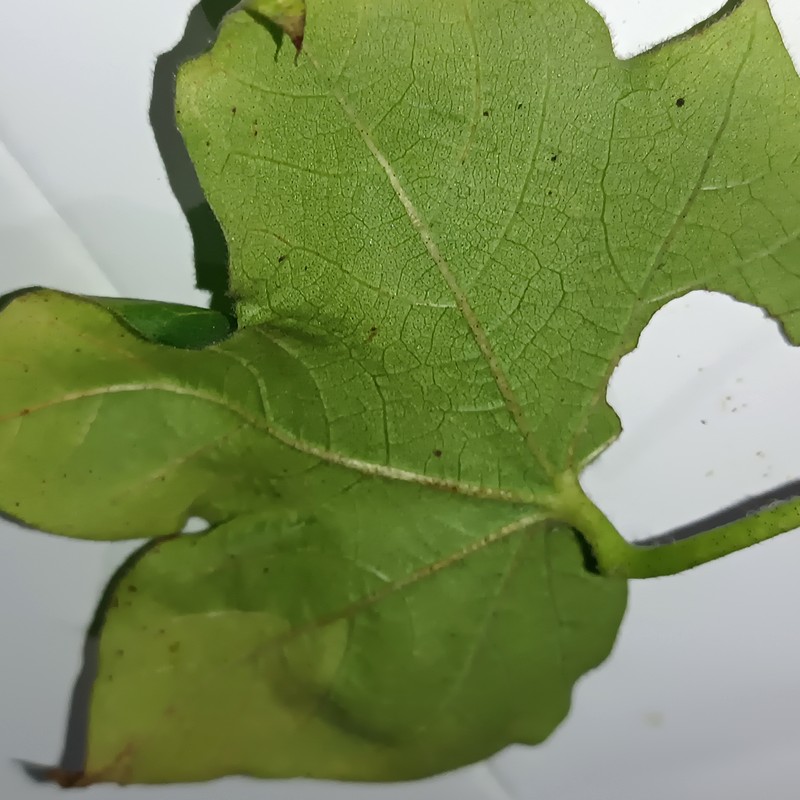
Label: Leaf Hopper Jassids